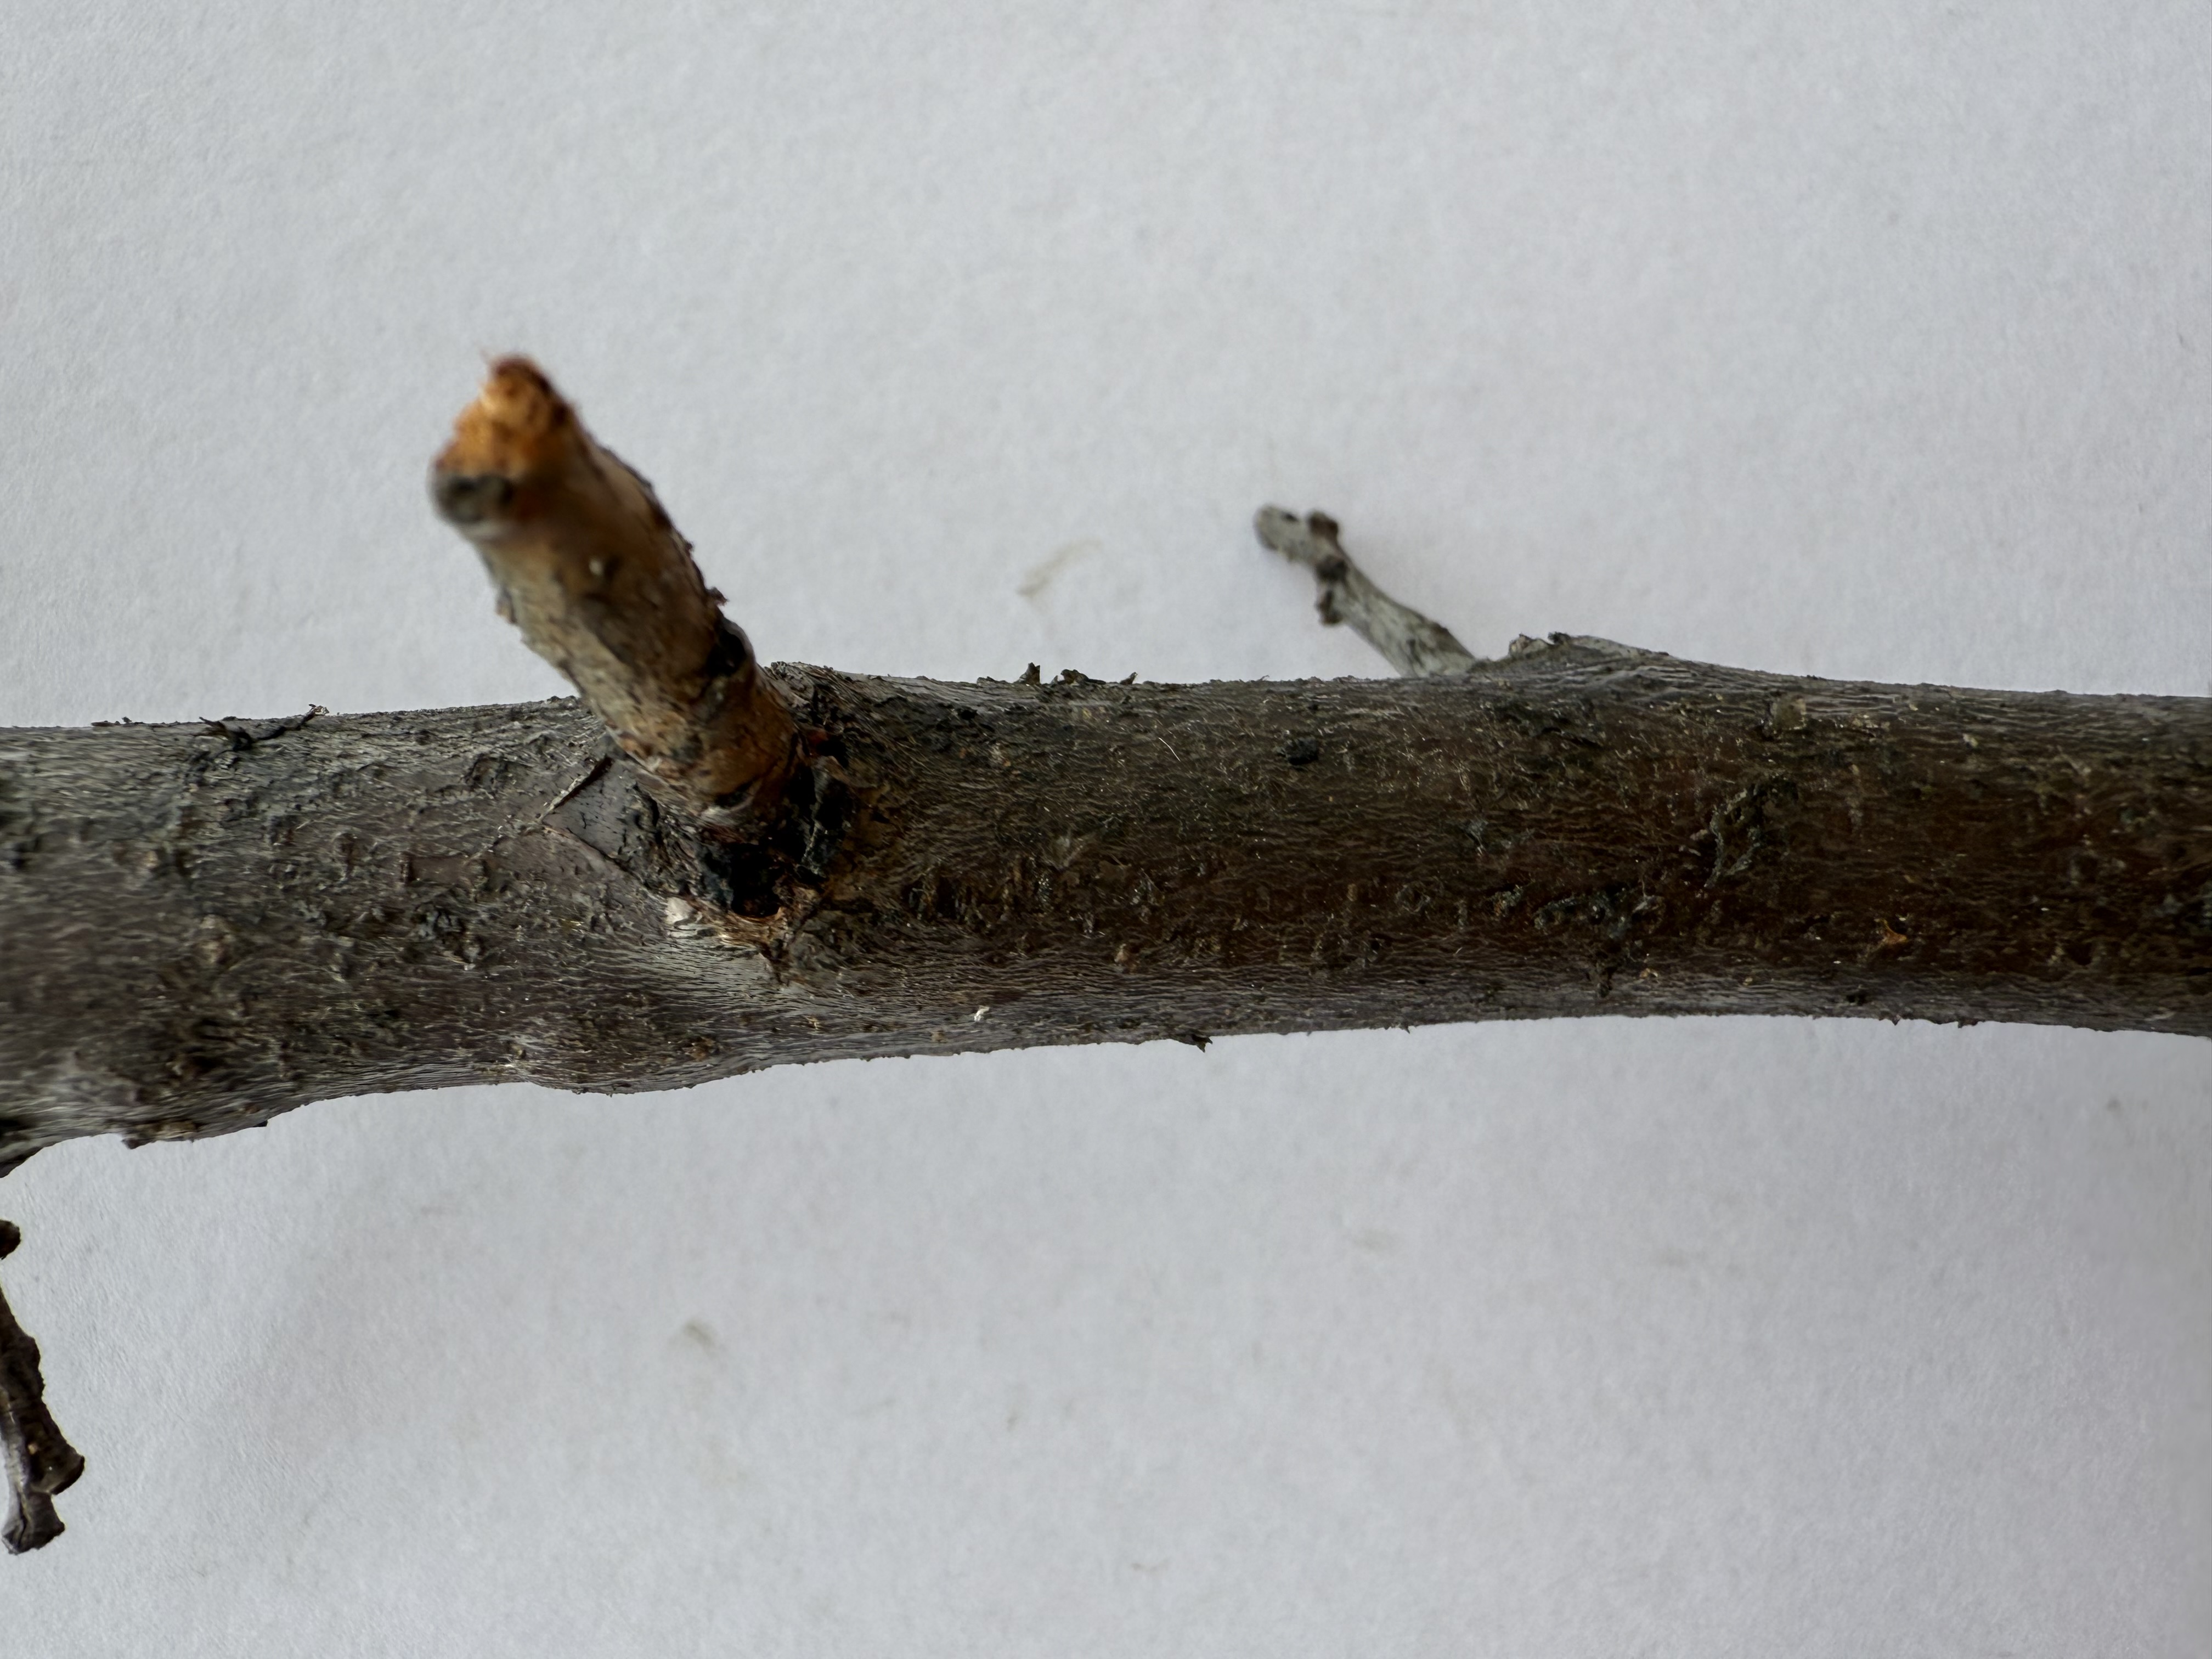
Variety: Murdum Plum